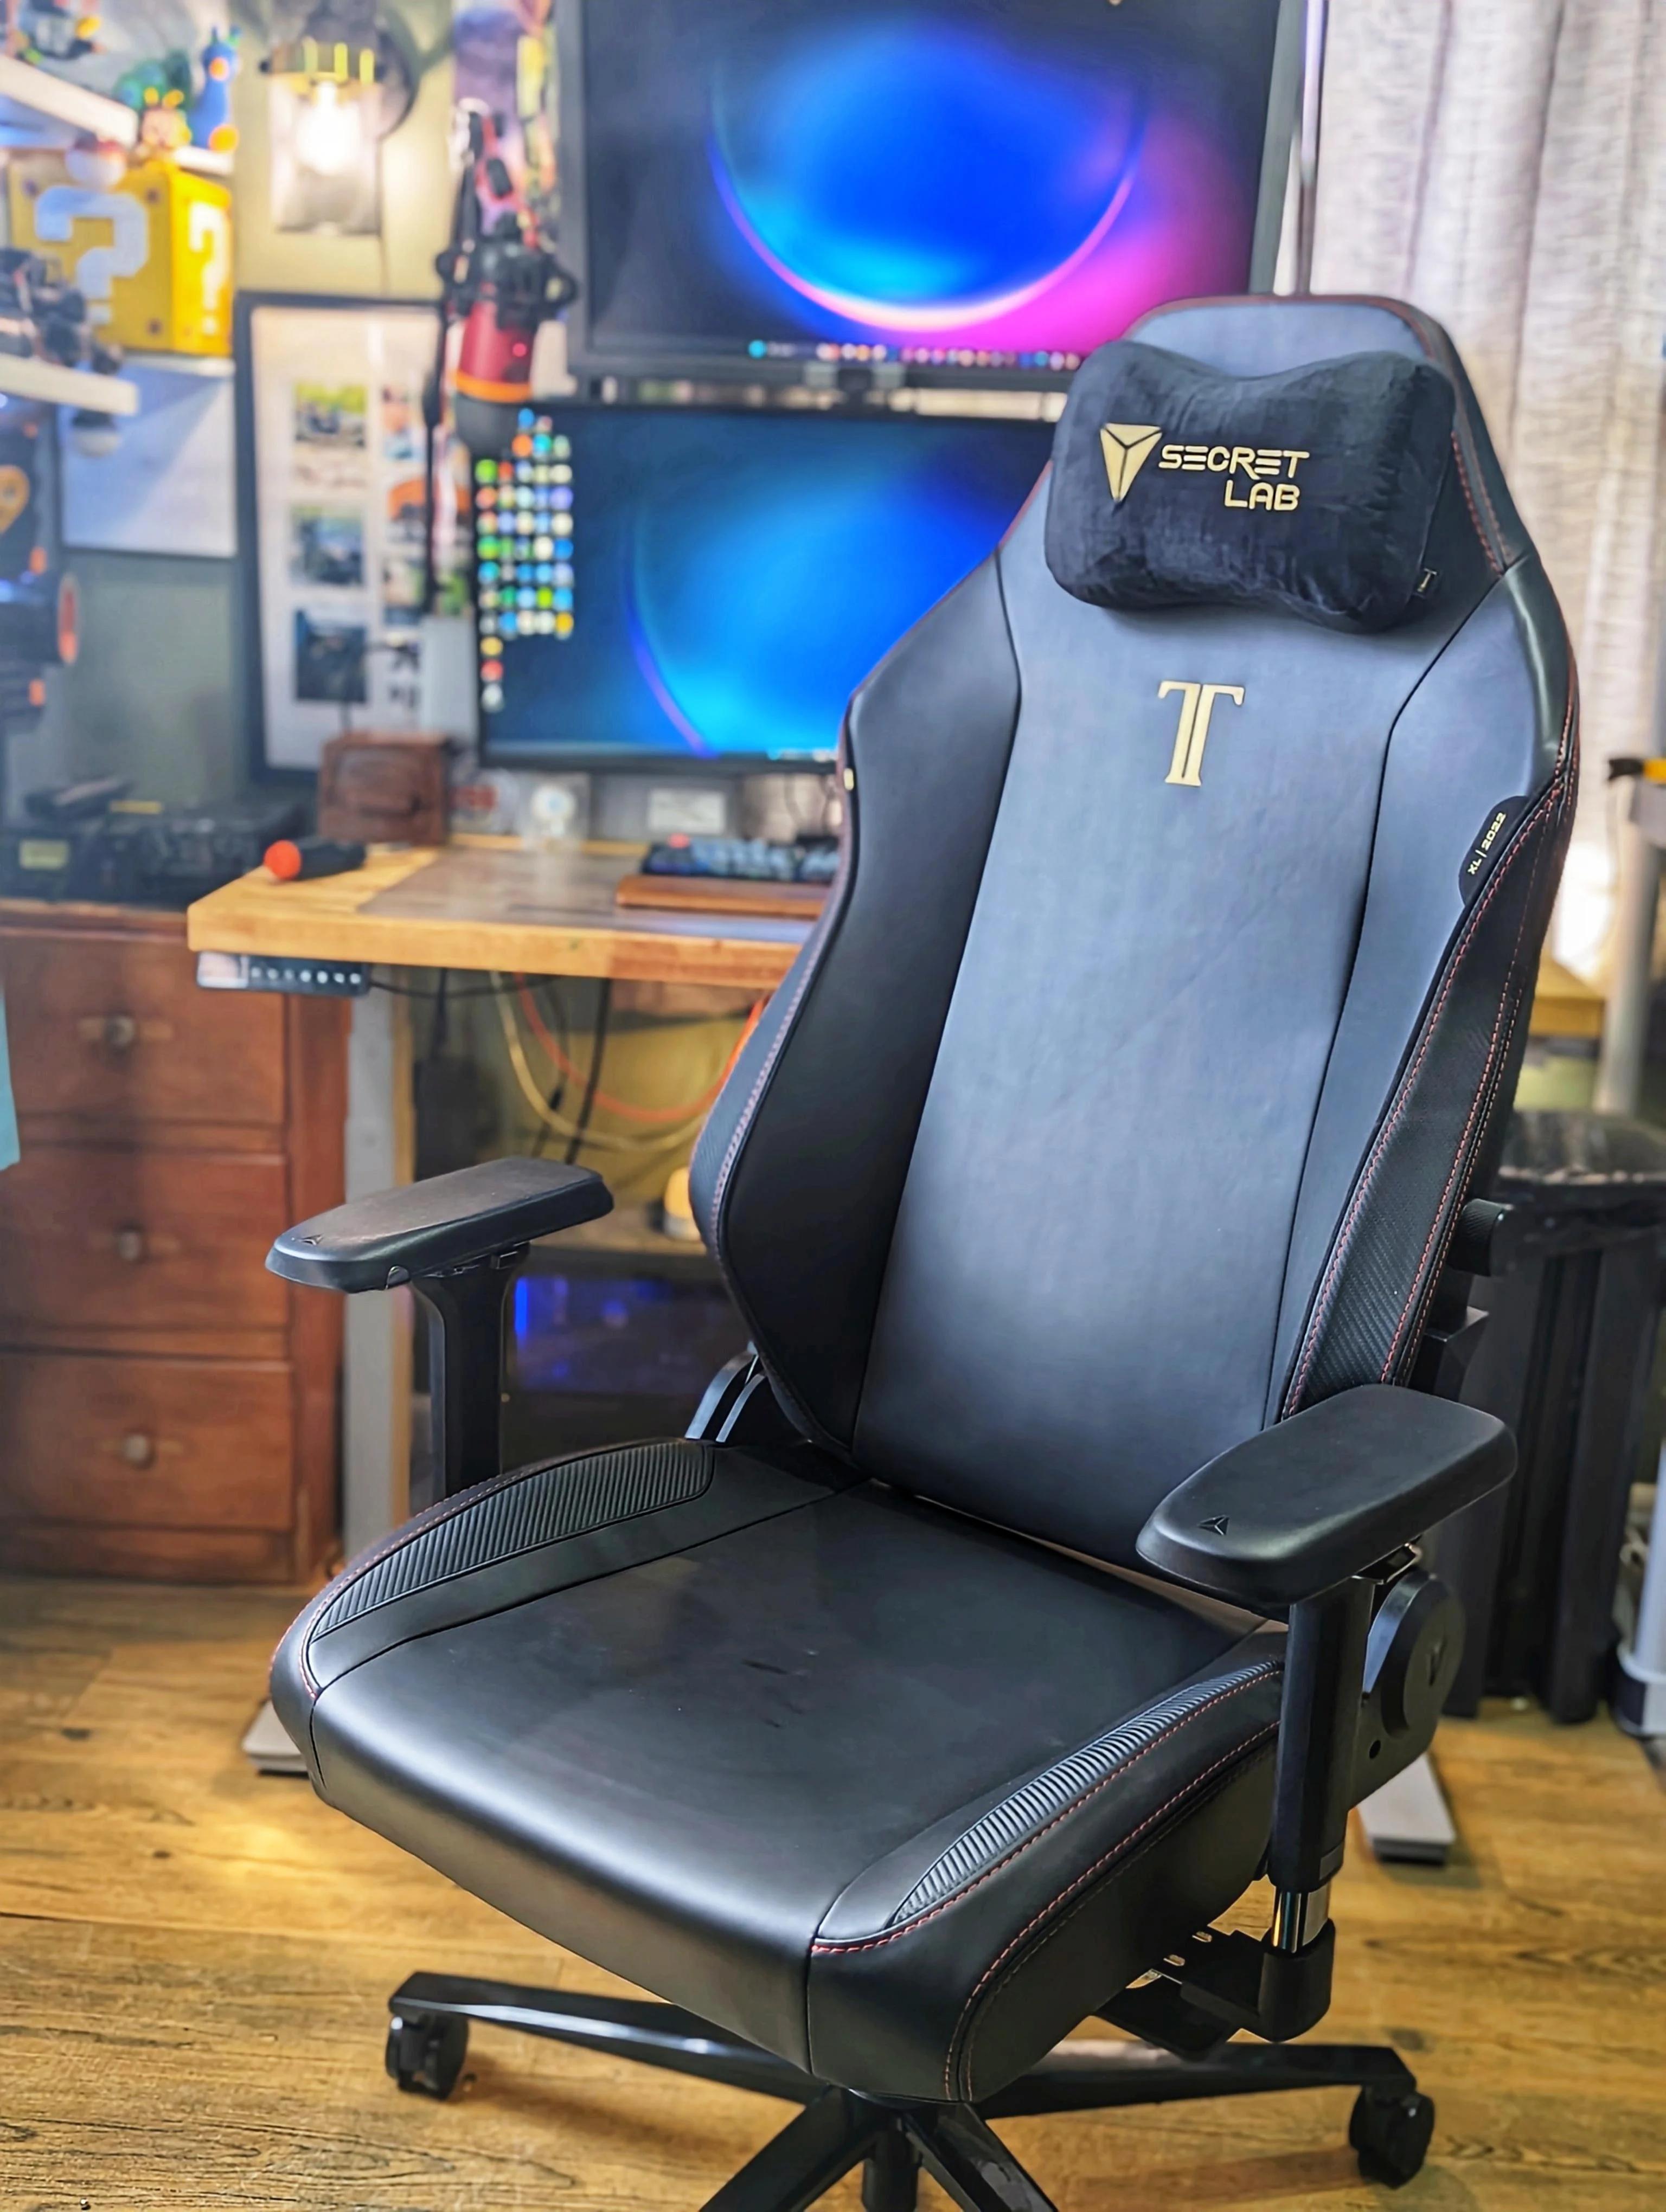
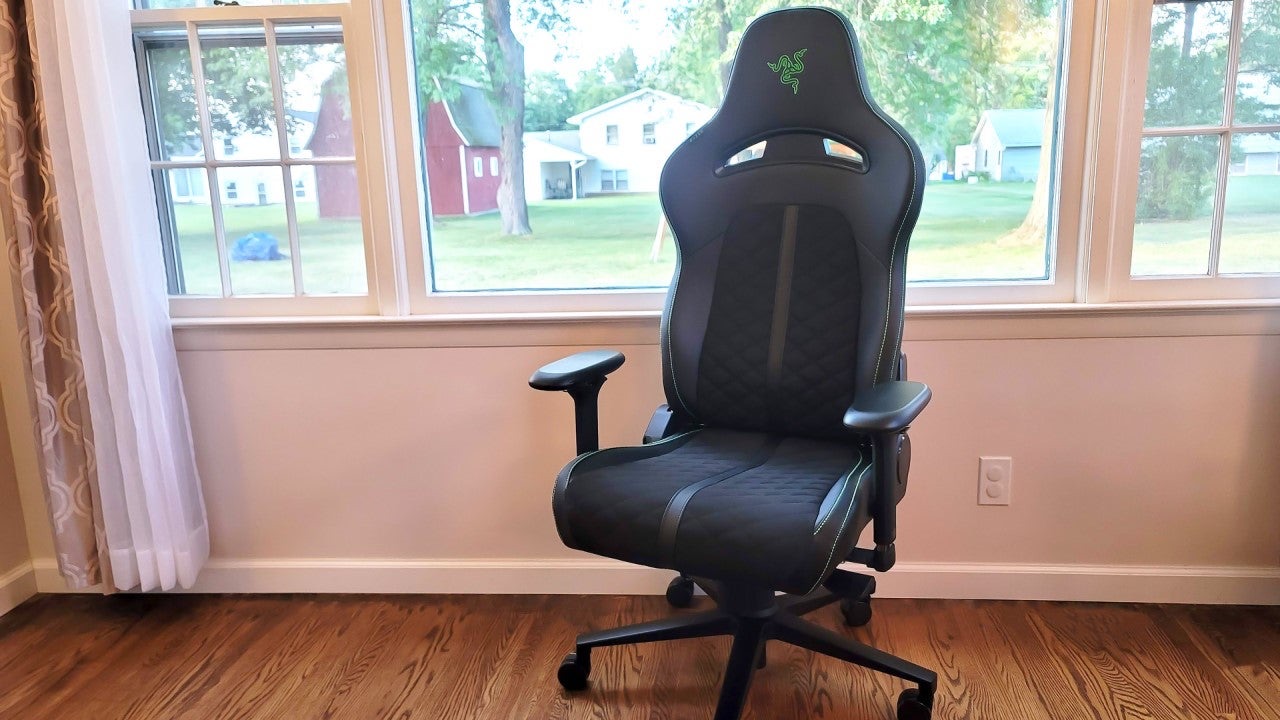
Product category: items_chair
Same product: no